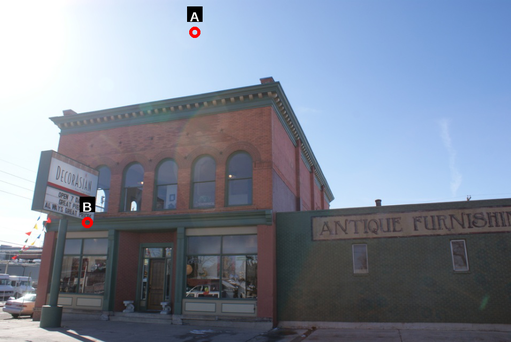
Question: Two points are circled on the image, labeled by A and B beside each circle. Which point is closer to the camera?
Select from the following choices.
(A) A is closer
(B) B is closer
Answer: B